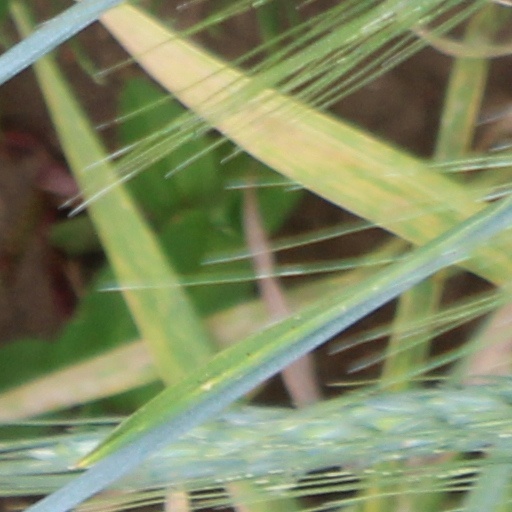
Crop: wheat